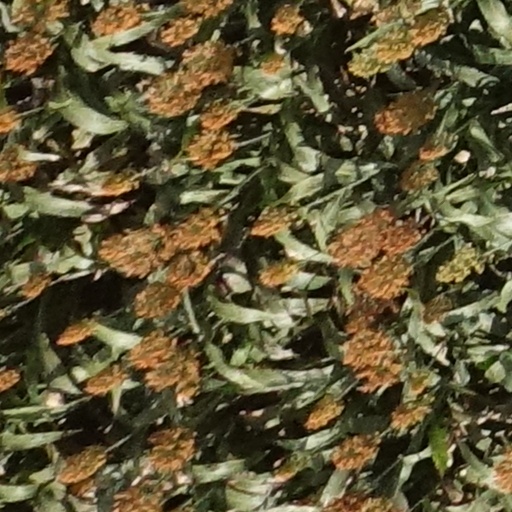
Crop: sorghum